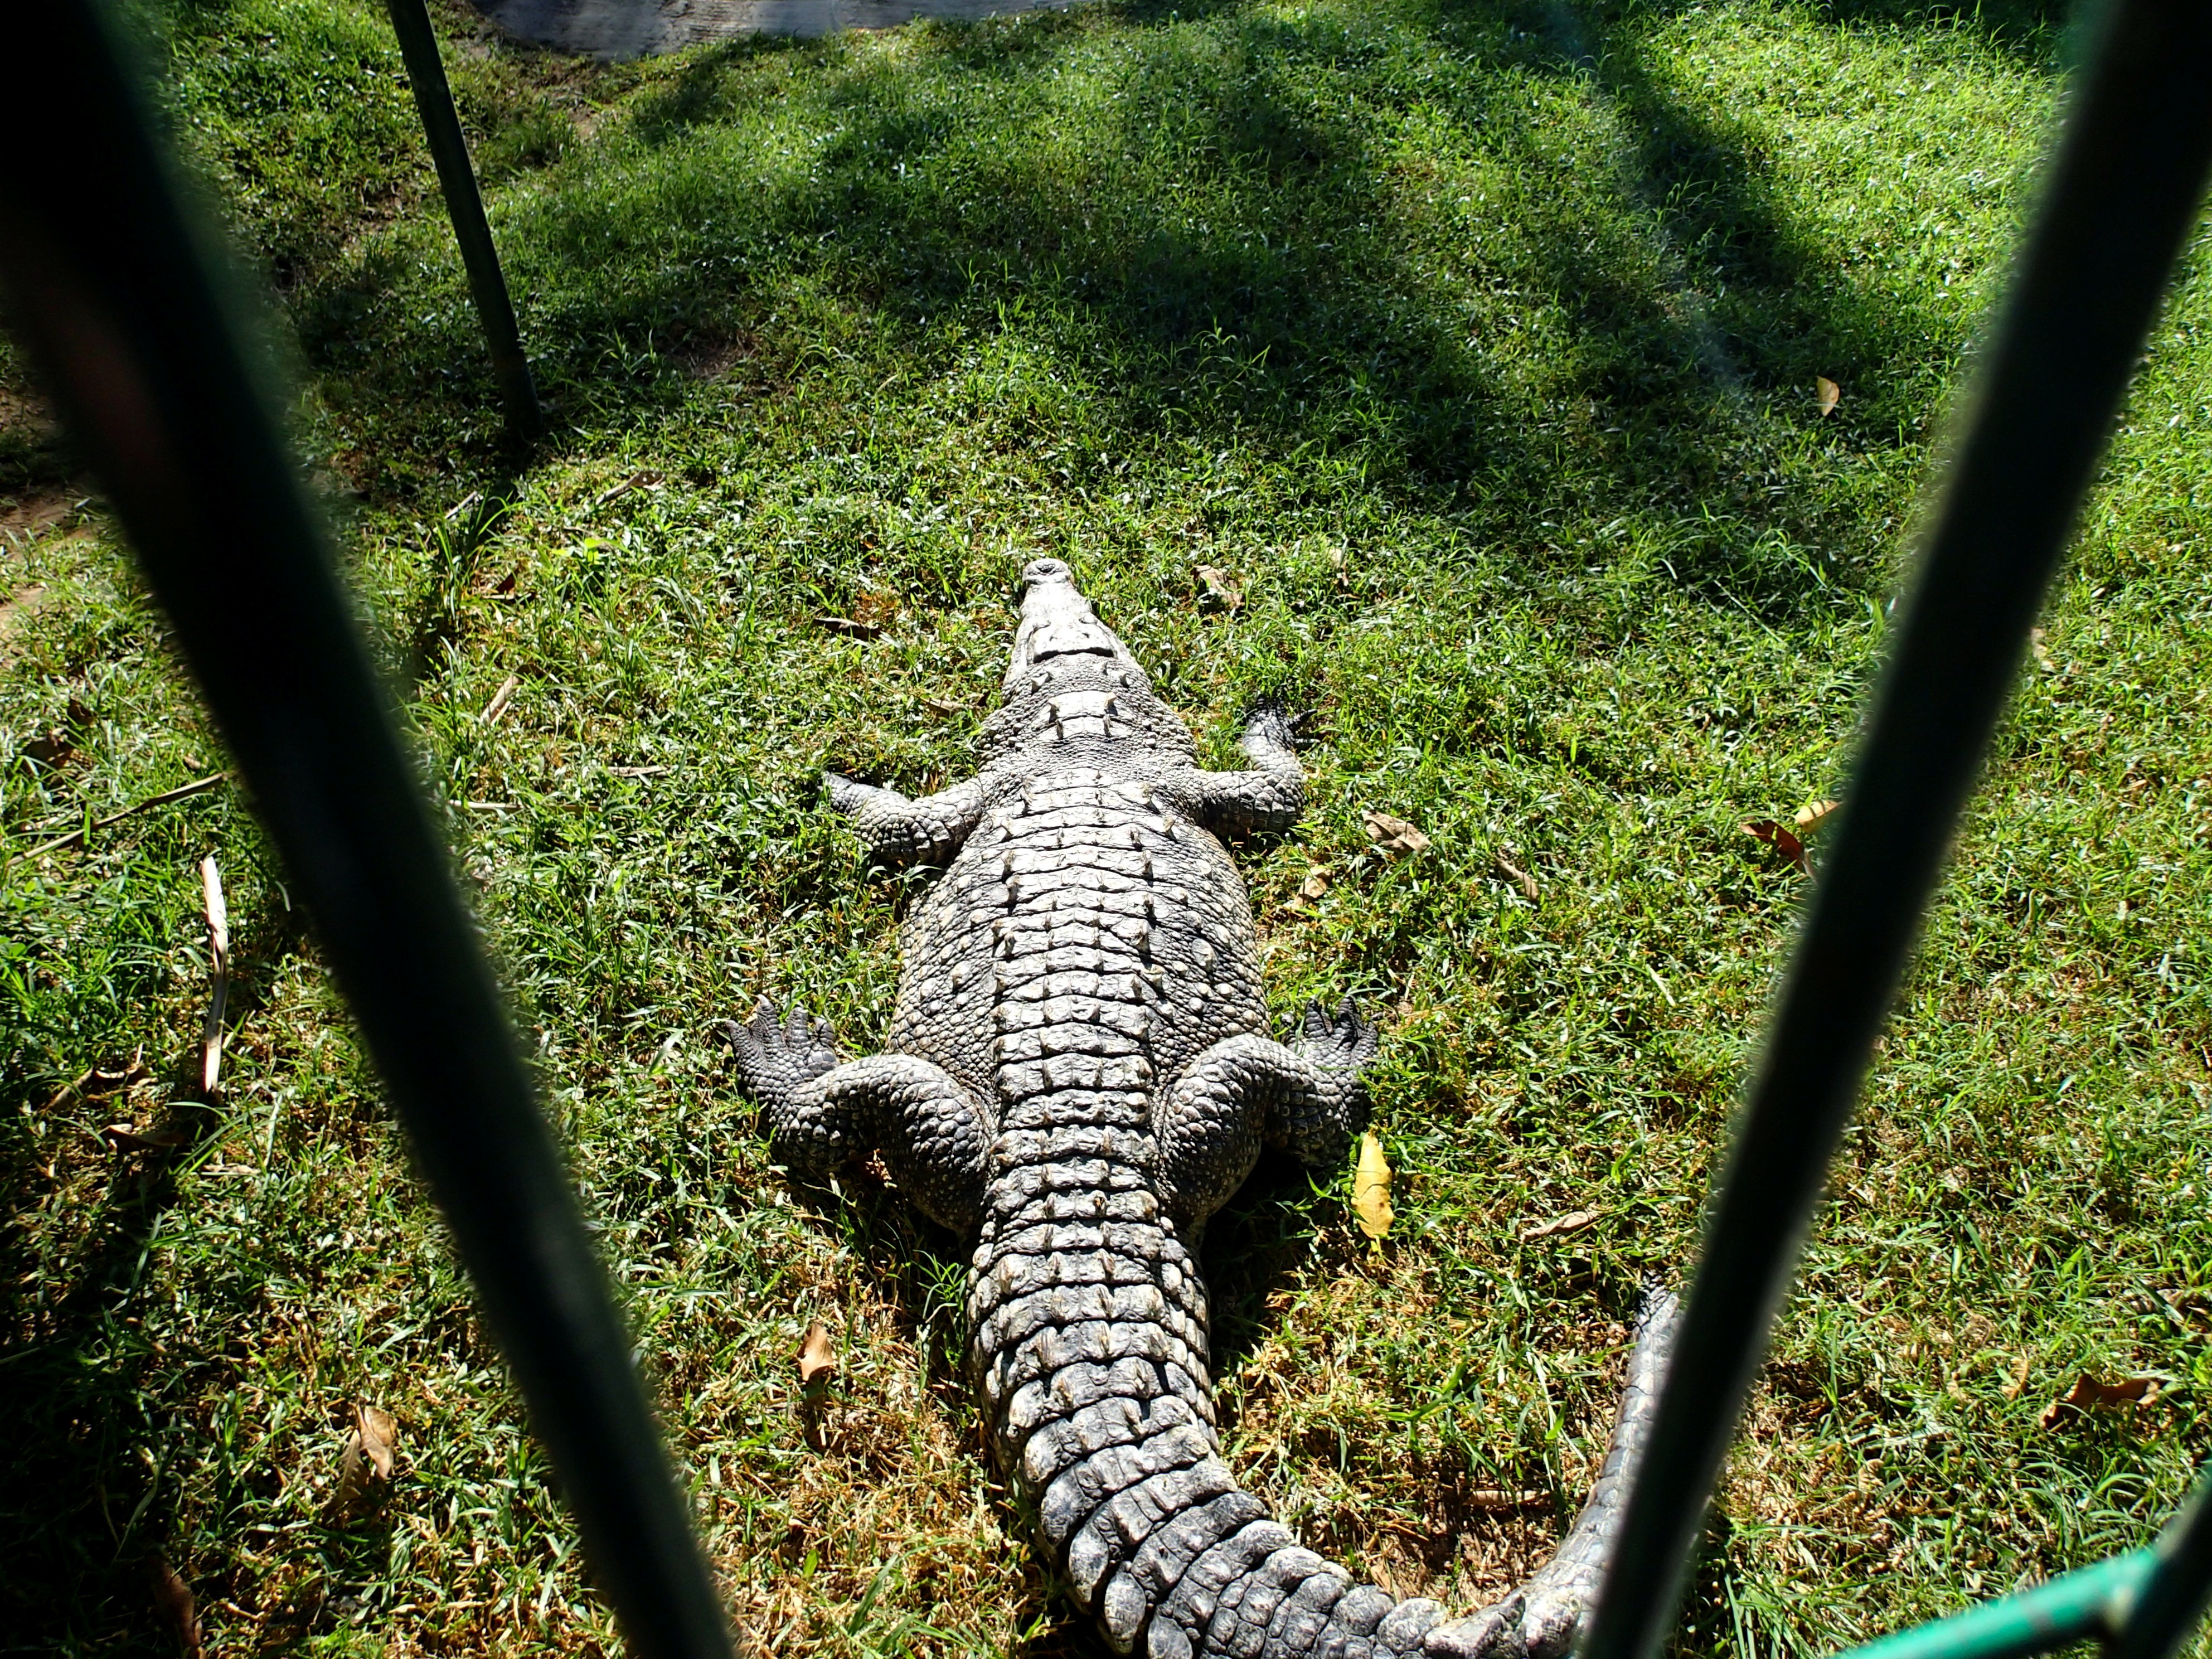
wildlife, green, jungle, botany, reptile, fauna, alligator